Johnny Kilbane

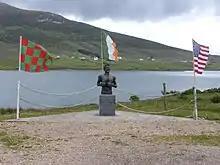
Statue of Johnny Kilbane on Achill Island

All information in this section is derived from BoxRec, unless otherwise stated.